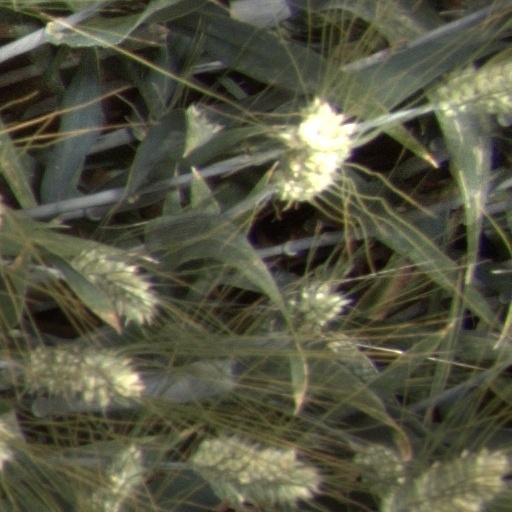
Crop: wheat